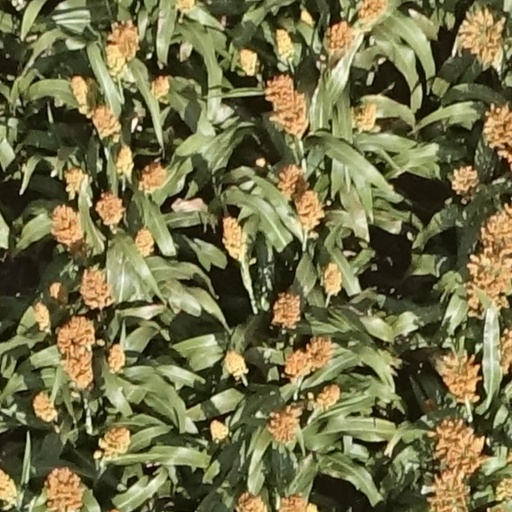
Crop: sorghum